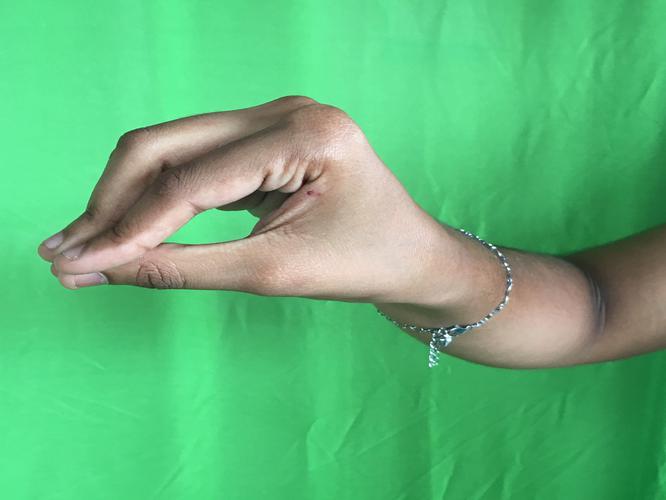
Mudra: Mukulam
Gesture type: single_hand